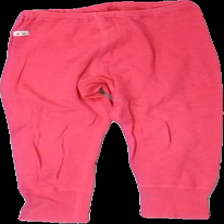
View: front
Type: Tights
Category: Children
Brand: Fix (Lindex)
Colors: Pink
Material: 100% cott
Cut: Tight, Regular
Price range: 50-100
Recommended usage: Reuse
Description: Pink toddler tights from Fix by Lindex, size 90. Good condition.